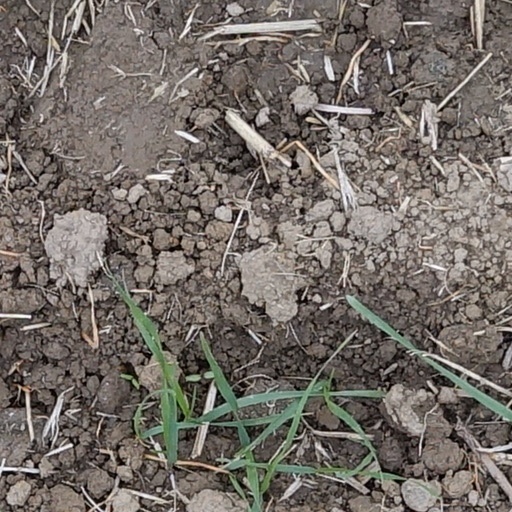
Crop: wheat